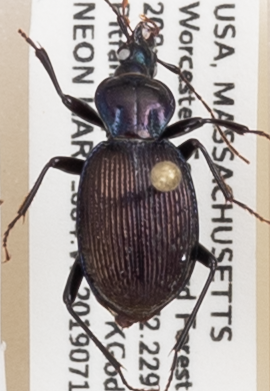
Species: Sphaeroderus canadensis canadensis
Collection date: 2019-07-16
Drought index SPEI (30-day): -0.008
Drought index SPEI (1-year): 2.09
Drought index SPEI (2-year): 2.09